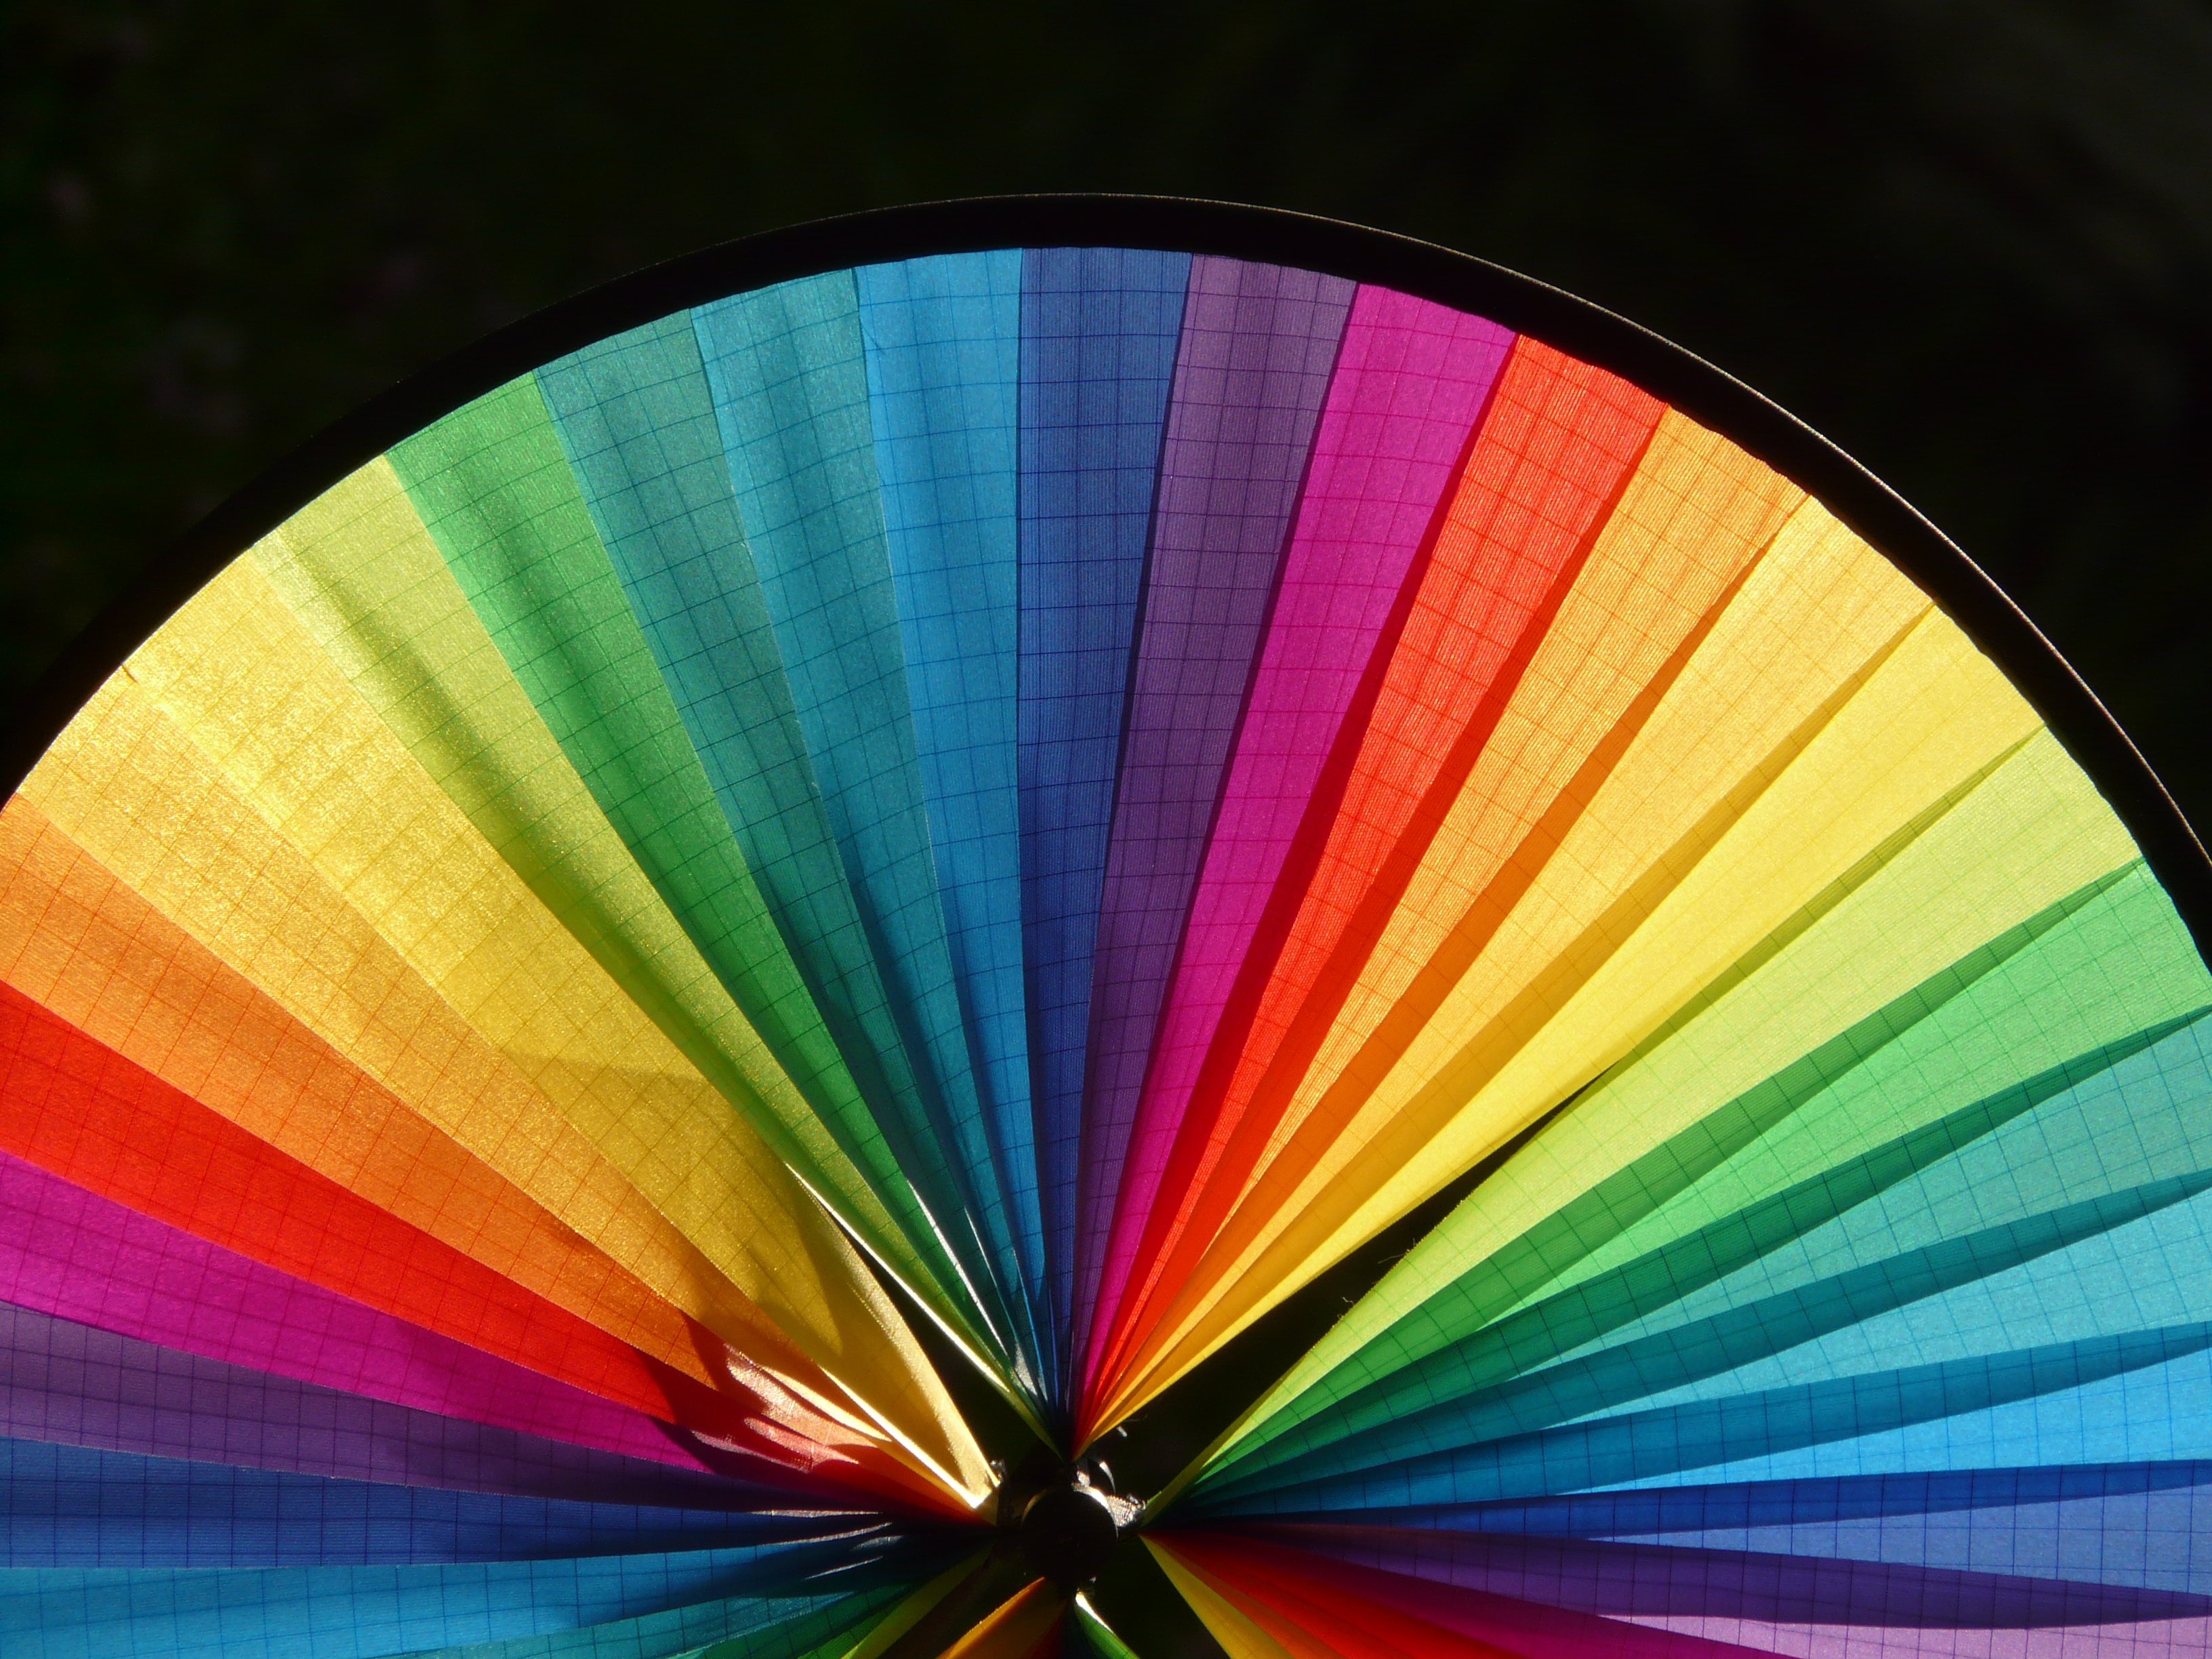
wing, leaf, wind, line, color, colorful, movement, circle, pinwheel, district, rainbow, symmetry, shape, macro photography, about, atmosphere of earth, fashion accessory